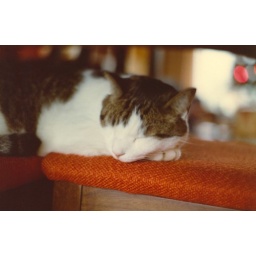
Our 18 lb. kitty asleep on the chairs under the dining room table.